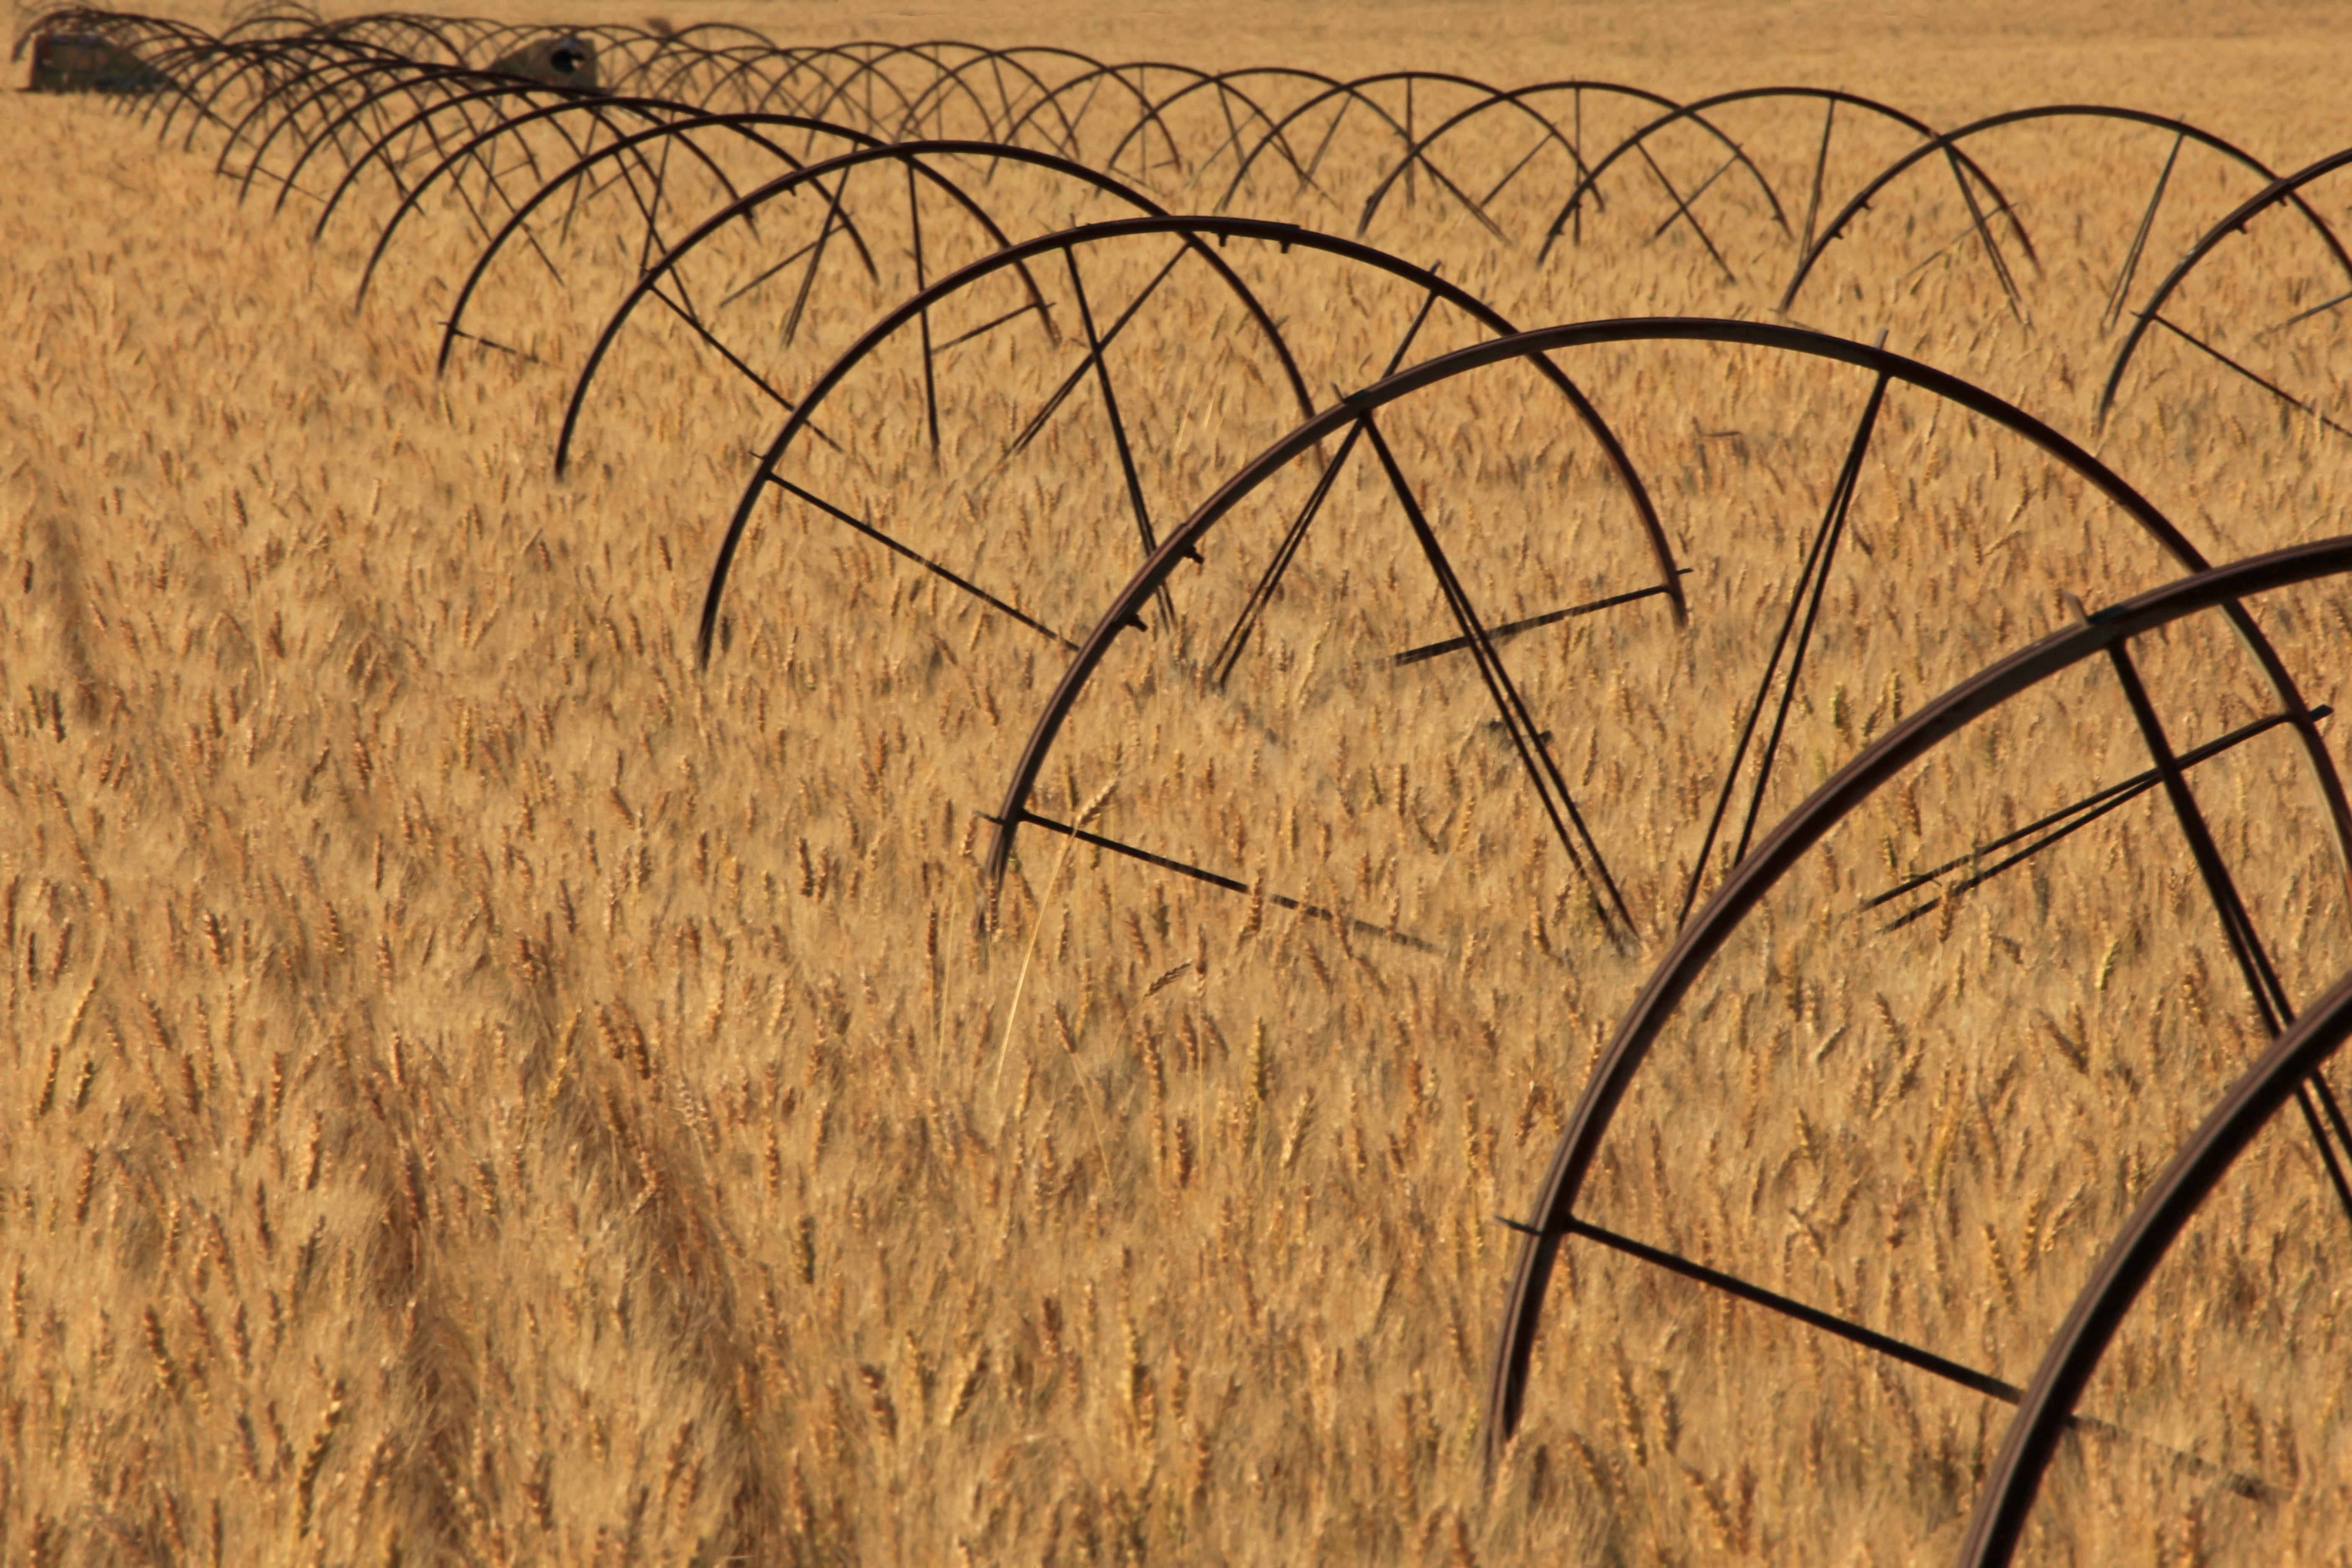
landscape, sea, grass, branch, plant, wood, road, field, farm, photography, highway, trunk, line, golden, soil, agriculture, the, pipes, gold, wheels, system, 5, county, tones, oregon, interstate, ian, 99, duel, sane, keizer, marion, irrigation, chemawa, grass family